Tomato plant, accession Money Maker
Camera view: bottom (45 deg); turntable rotation: 0 degrees
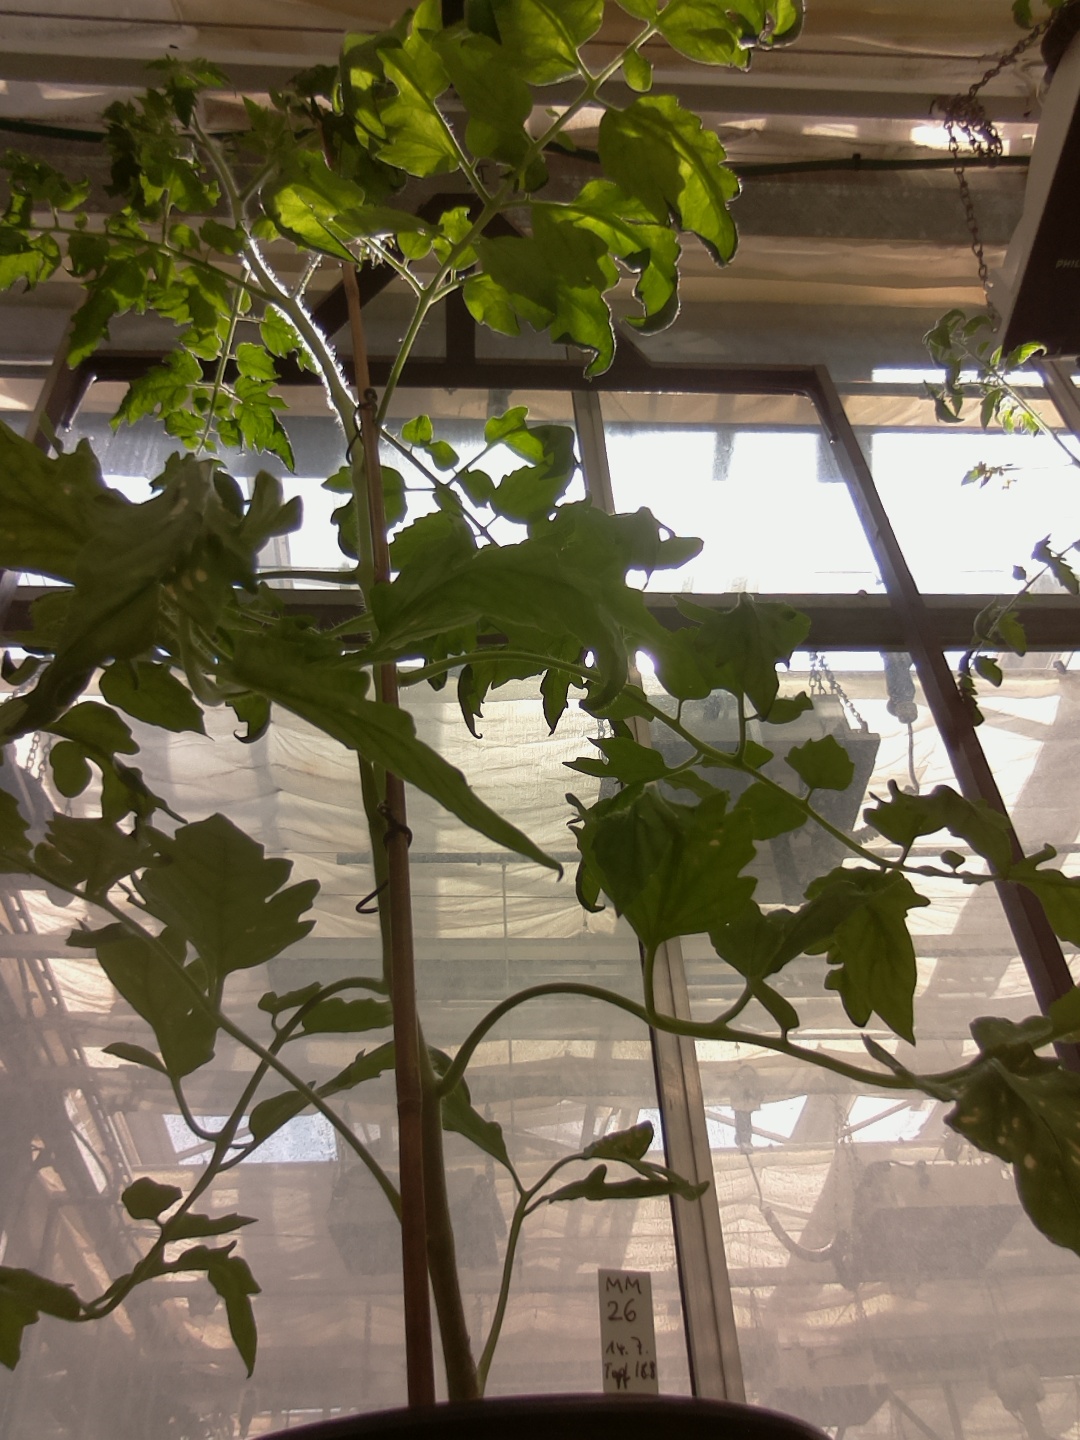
BBCH growth stage 64: 40%-50% of flowers open